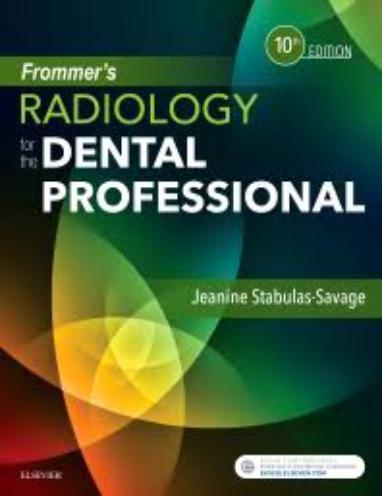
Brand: Frommer's
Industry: Necessities